Dance in the Philippines

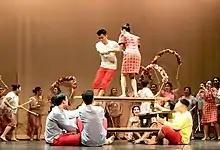
Sayaw Sa Bangko (Bench Dance)-rural folk dance forms with agile jumping on and off benches

Filipino rituals are based on the belief that there exists a delicate balance between man and nature, and the spirit world; and that it is through rituals that we can restore, enhance or maintain this balance. It clarifies our place in the universe; each gesture and move in the dance are symbolically articulating the role of man and human in the world. The dances contain narratives which illustrate the contractual obligations governing relationships between mankind, nature and the spirits. Because there are innumerable reasons for why and how humans can cause shifts in the balance or forget their place in the grander scheme, there are also innumerable rituals that can correct or address the concerns. Thus, it is in looking at their intentions that it can be better understood, interpreted and classified. Some of the rituals attempt to define the future, appease spirits, ask for good harvests, invoke protection, heal the sick, asking for good luck, guidance and counsel. Almost every facet of Filipino life is linked to a ritual practice and is an indication of the value and pervasiveness of rituals in folk culture.